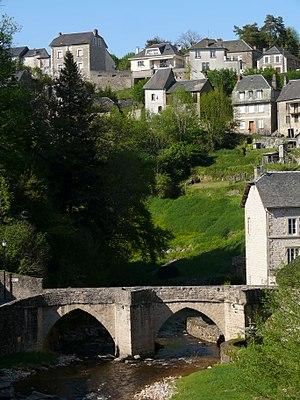
Pont de Treignac sur la Vézère
Les ouvrages non courants du département de la Corrèze, caractérisés, par simplification, par une longueur de tablier supérieure à 100 m sont classés ci-après par gestionnaires de voies.
Treignac est une commune française située dans le département de la Corrèze en région Nouvelle-Aquitaine.